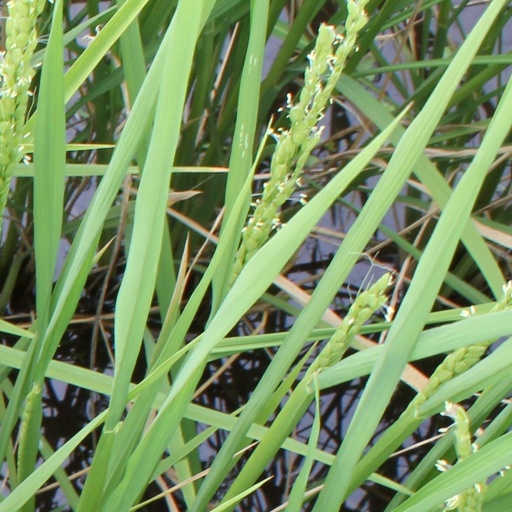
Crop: rice